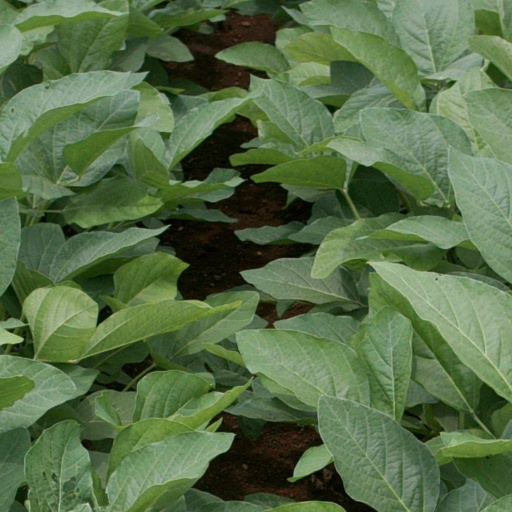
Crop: soybean